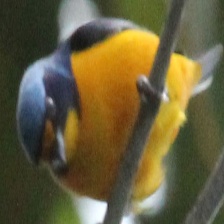
Species: ANTILLEAN EUPHONIA
Scientific name: EUPHONIA MUSICA